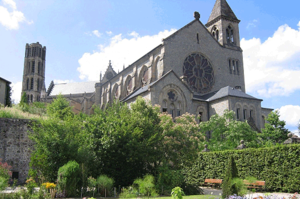
Limoges / Galleri
Limoges er en by i det centrale/vestlige Frankrig, beliggende vest for Massif Central, hvor floden Vienne løber igennem den. Den er hovedby for departementet Haute-Vienne og for regionen Limousin. Indbyggerne hedder på fransk: Limougeauds/ Limougeaudes og på occitansk: Lemòtges, Limòtges.